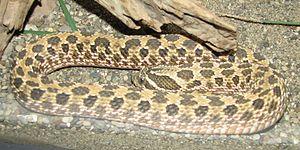
Heterodon est un genre de serpents de la famille des Dipsadidae.
Heterodon nasicus, la Couleuvre à nez retroussé, est une espèce de serpents de la famille des Dipsadidae.